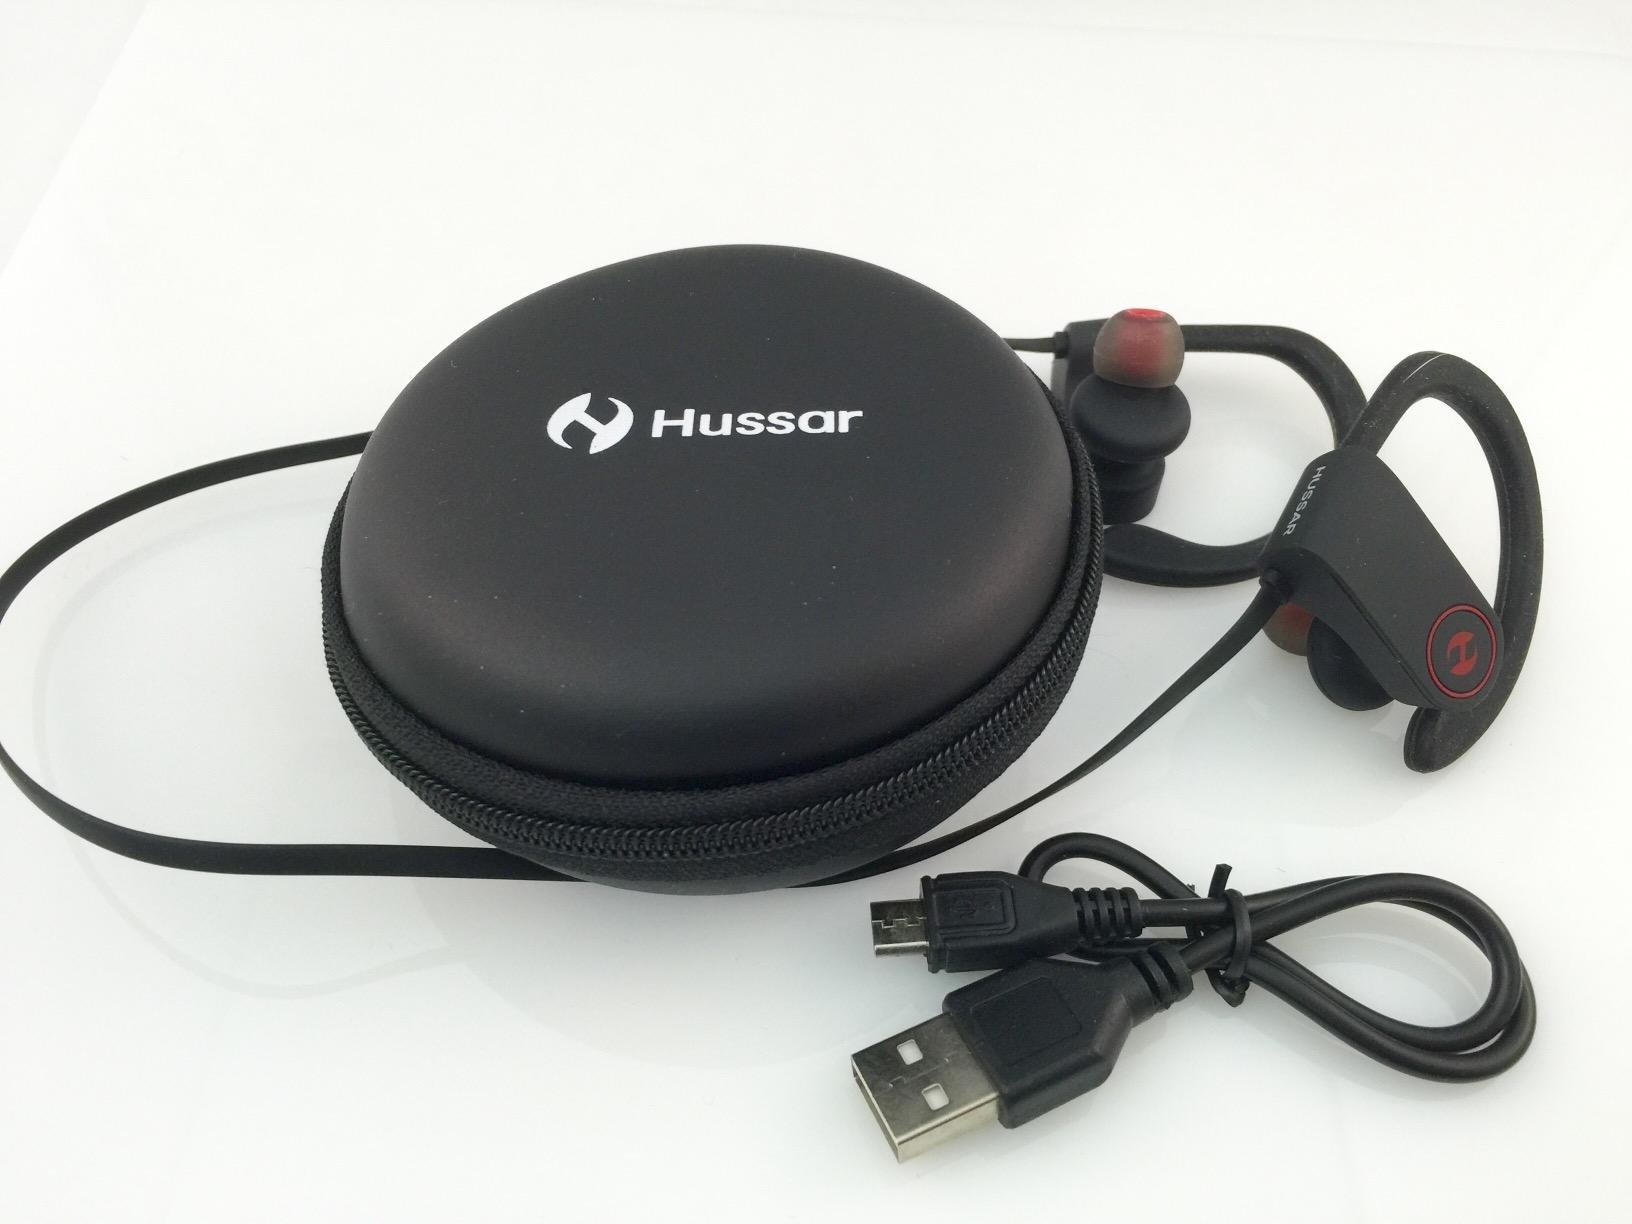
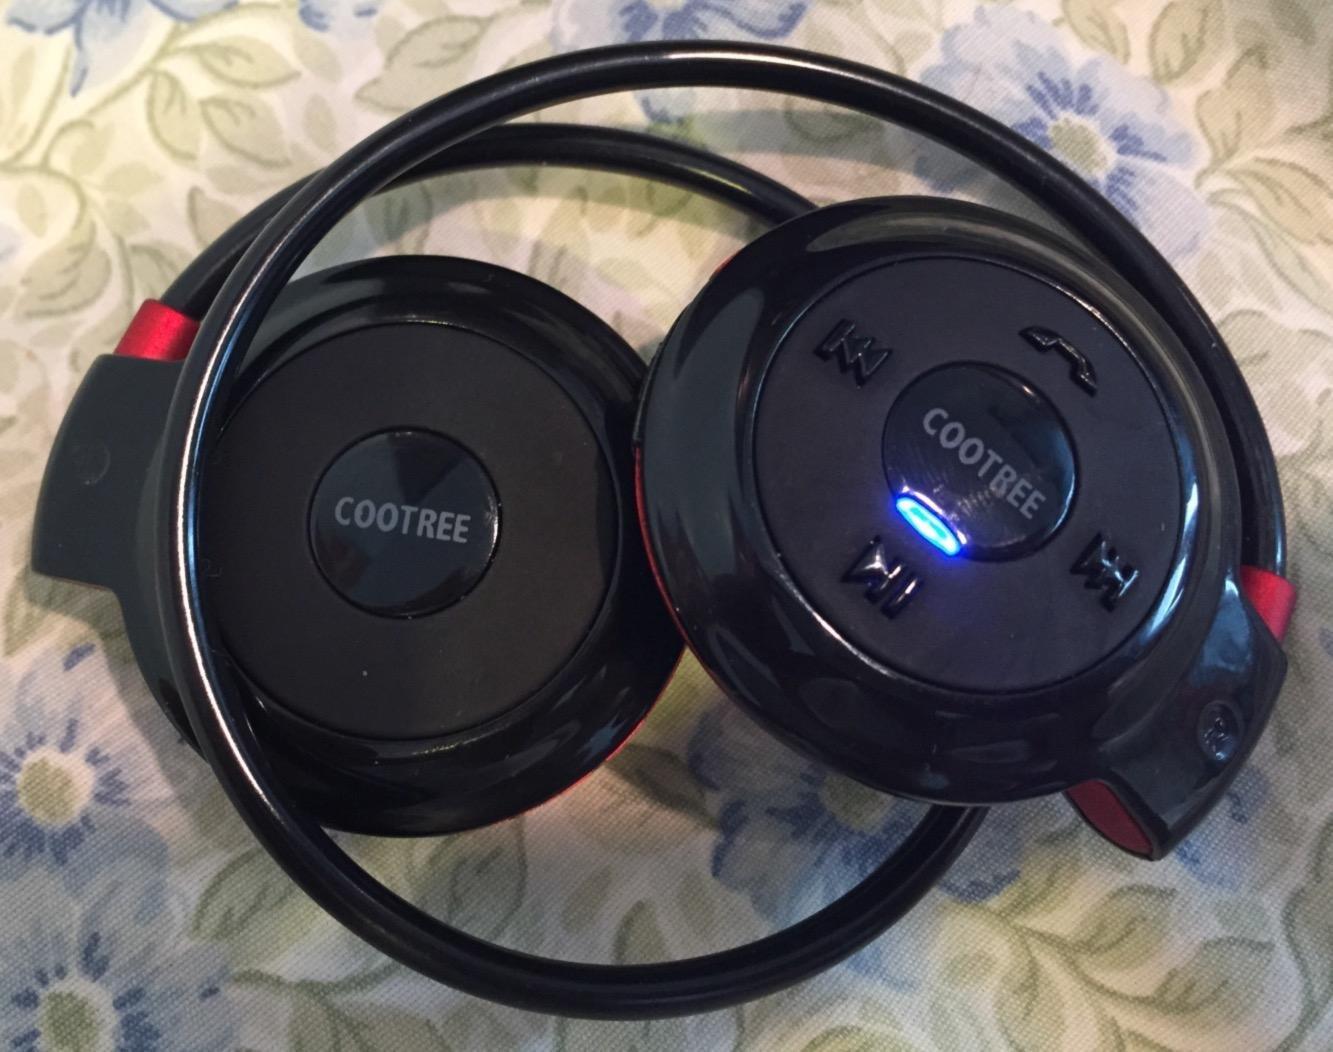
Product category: headphones
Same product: no